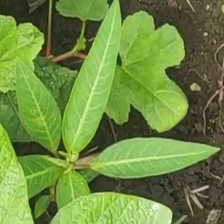
Weed species: Moti_dudhi(Euphorbia_geneculata_L)